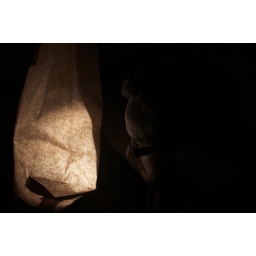
I wondered what would happen if I put my flash in a brown paper bag.